Jamie East

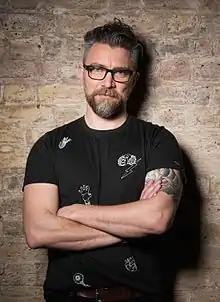
East in 2016

Jamie Alexander East (born 27 March 1974) is an English television presenter, broadcaster, journalist and singer-songwriter.